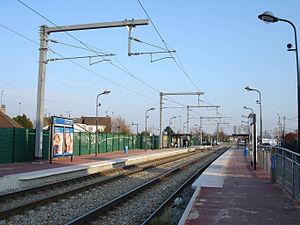
Station Rougemont — Chanteloup du T4 à Sevran (Seine-Saint-Denis). Русский: Трамвайная линия T4 в пригороде Парижа (Сена-Сен-Дени).
Rougemont - Chanteloup est une gare ferroviaire française de la ligne de Bondy à Aulnay-sous-Bois, située allée du Maréchal-Gérard sur le territoire de la commune de Sevran, près d'Aulnay-sous-Bois, dans le département français de la Seine-Saint-Denis en région Île-de-France.
La liste des stations du tramway d'Île-de-France propose un aperçu des stations actuellement en service sur les lignes de tramway d'Île-de-France, en France. La première ligne a ouvert en 1992. L'ensemble des lignes, qui ne sont pas toutes en correspondance entre elles, comprend 204 stations, depuis le 14 décembre 2019, date d'extension de la ligne 4 du tramway d'Île-de-France.